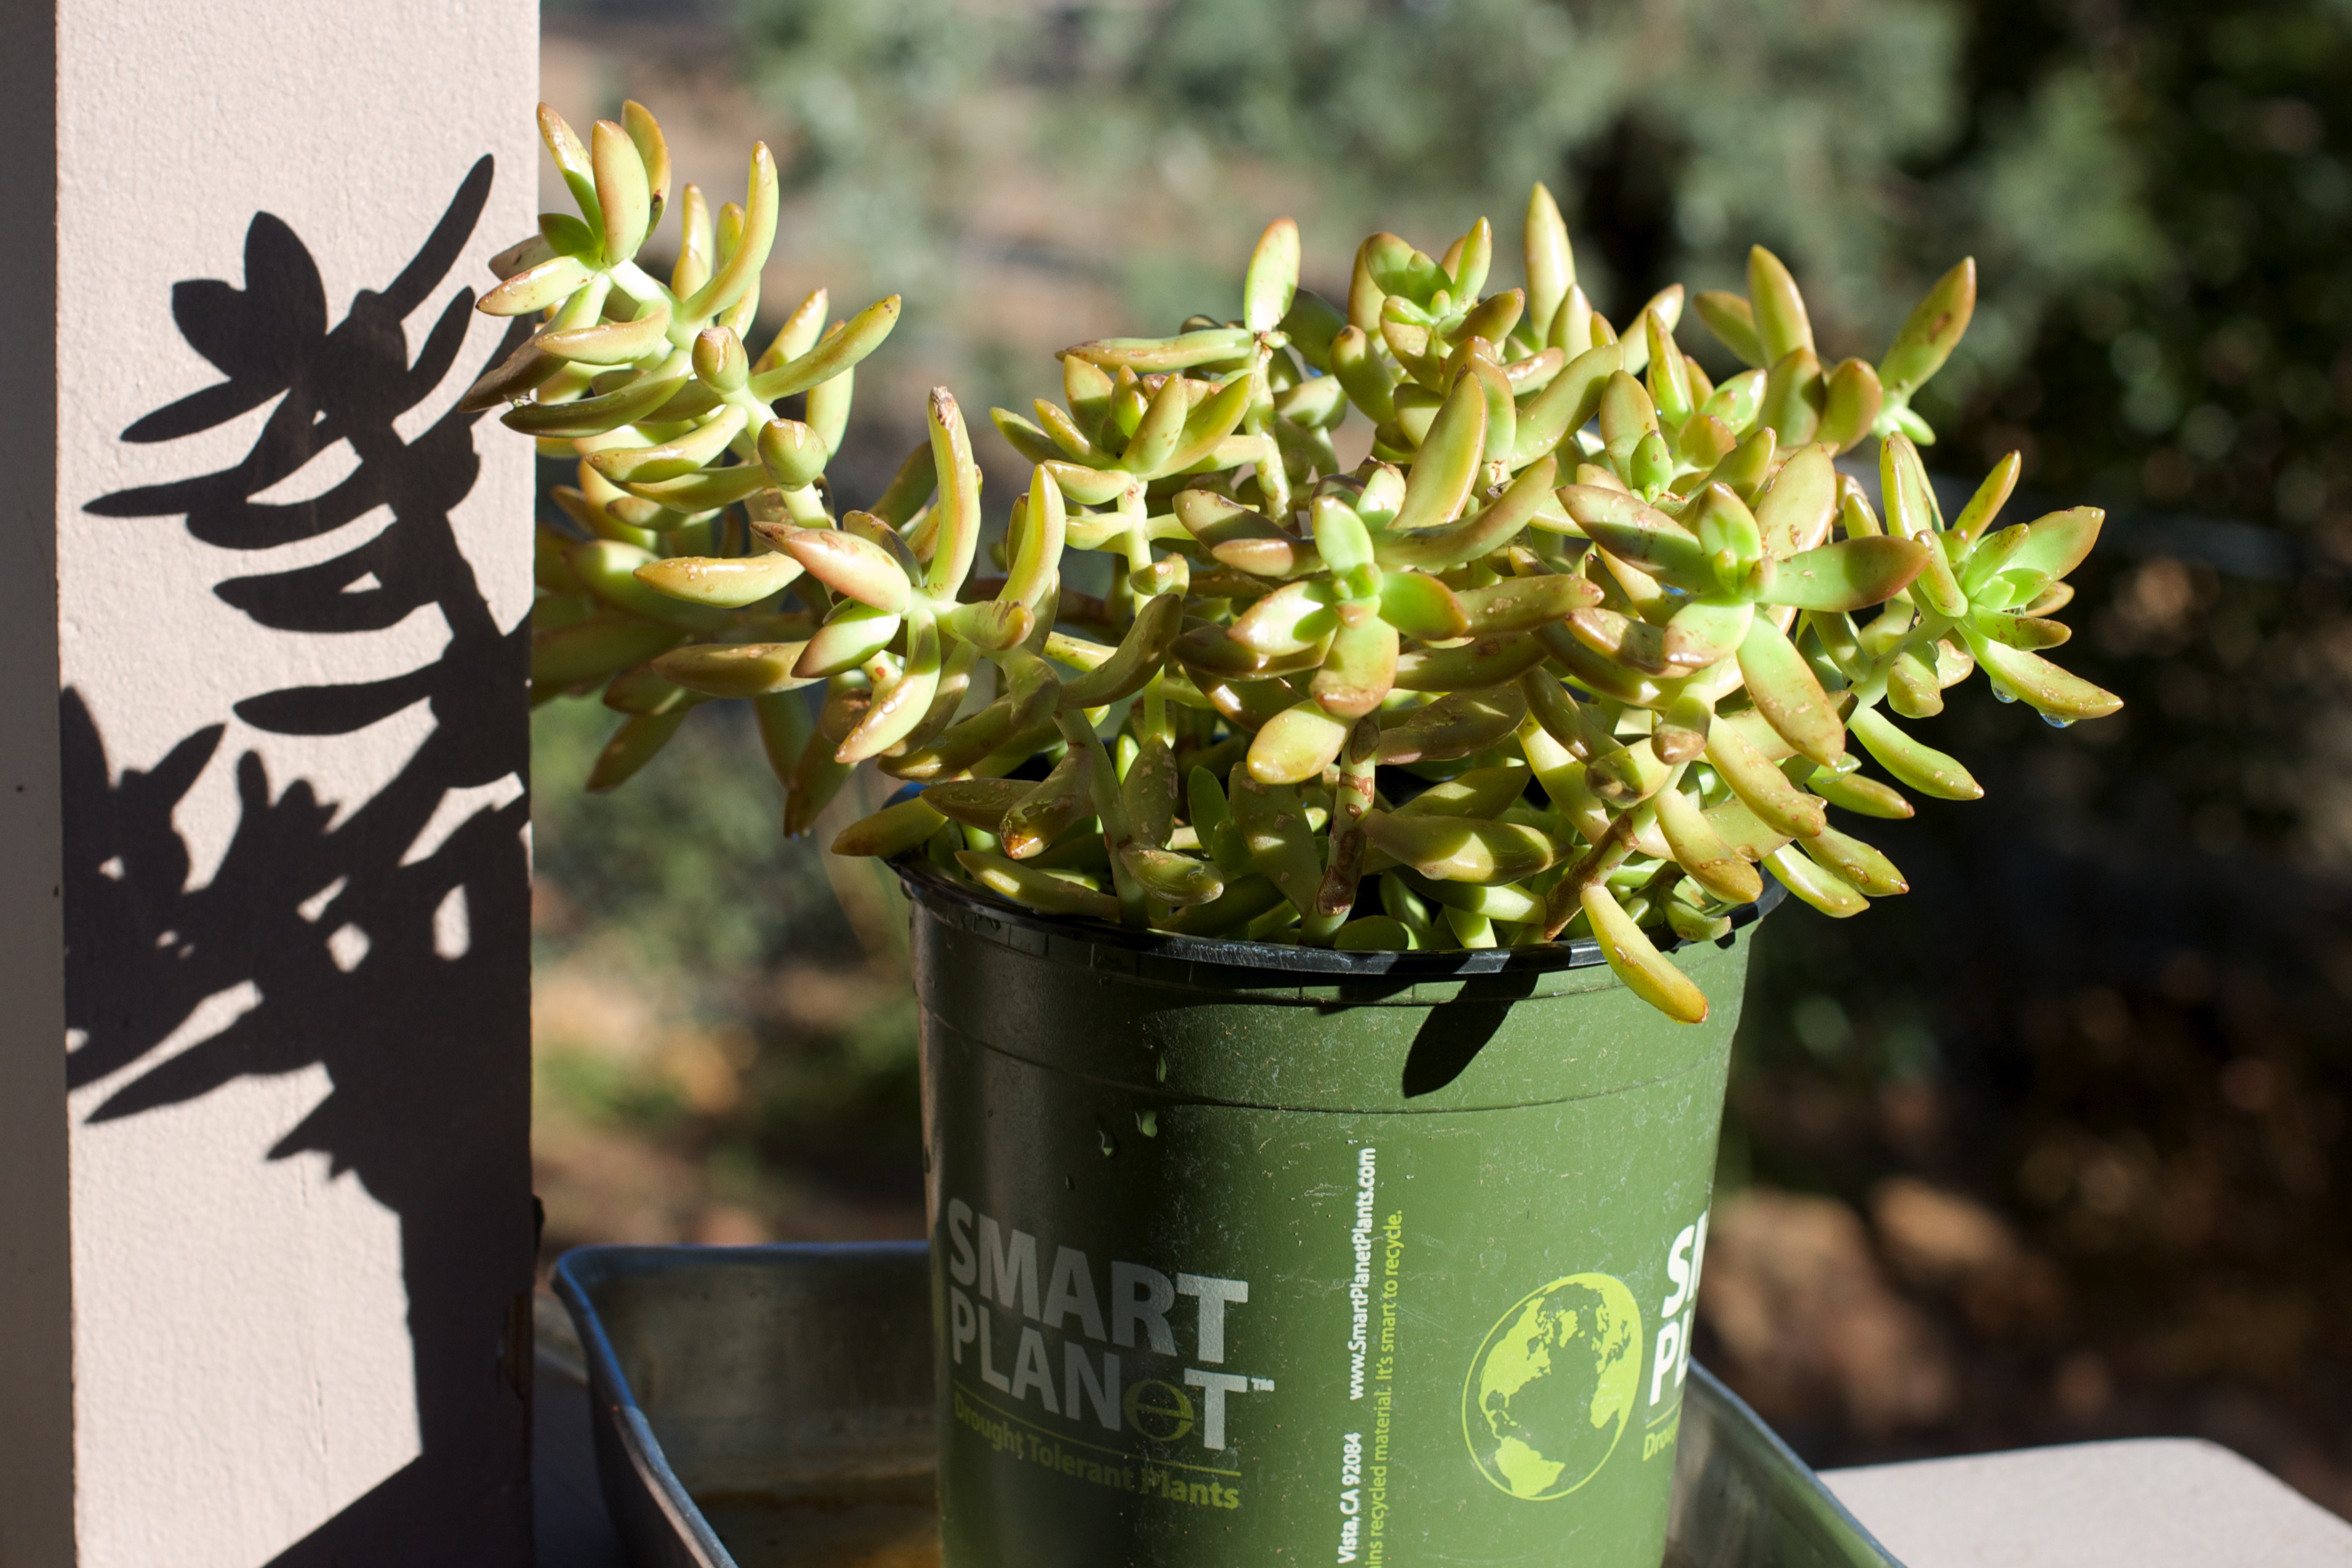
plant, flower, green, botany, yellow, flora, flowerpot, floristry, flowering plant, floral design, land plant, flower arranging